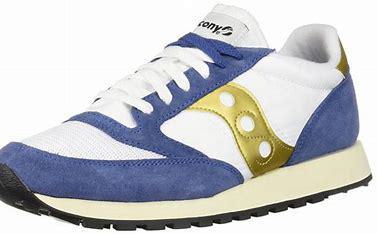
Brand: Saucony
Model: Jazz Original